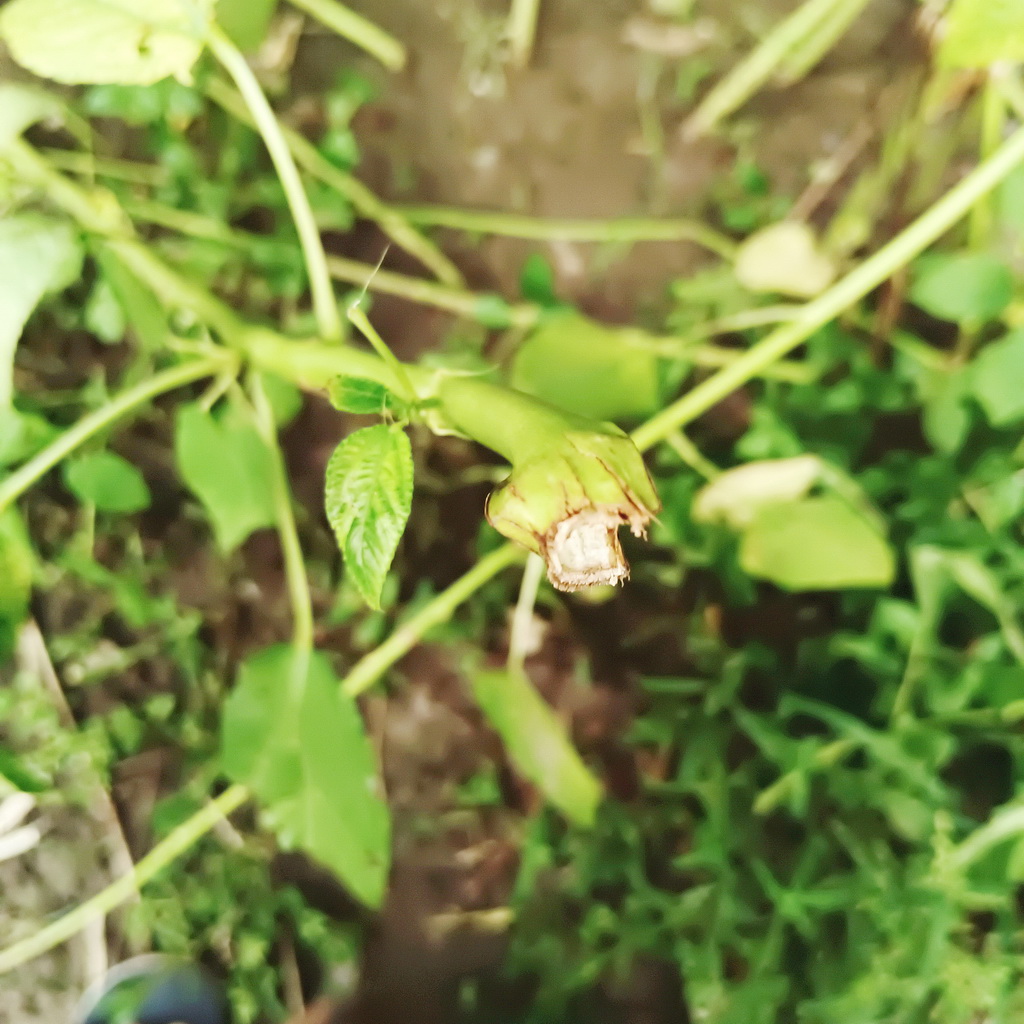
Label: Stem Soft Rot